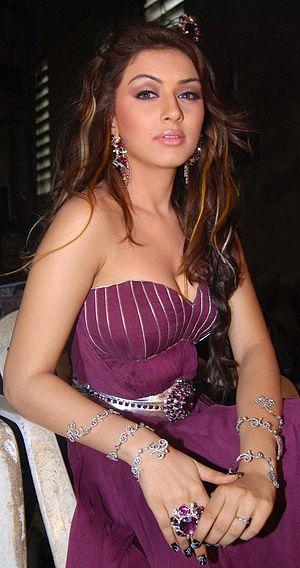
Hansika Motwani, née le 9 août 1991 à Bombay, est une actrice indienne.